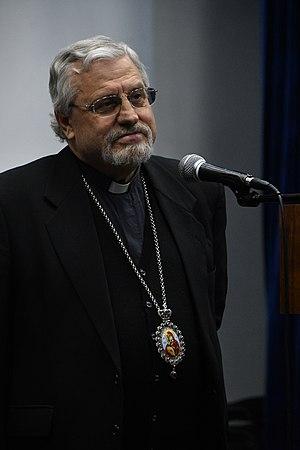
Giorgio Demetrio Gallaro, né le 16 janvier 1948 à Pozzallo, dans la province de Raguse, en Sicile, est, depuis février 2020, secrétaire de la congrégation pour les Églises orientales après avoir été, pendant près de cinq ans, l'évêque de l'éparchie de Piana degli Albanesi, un diocèse de l'Église grecque-catholique italo-albanaise.